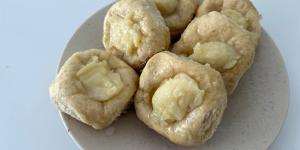
facturas con crema pastelera